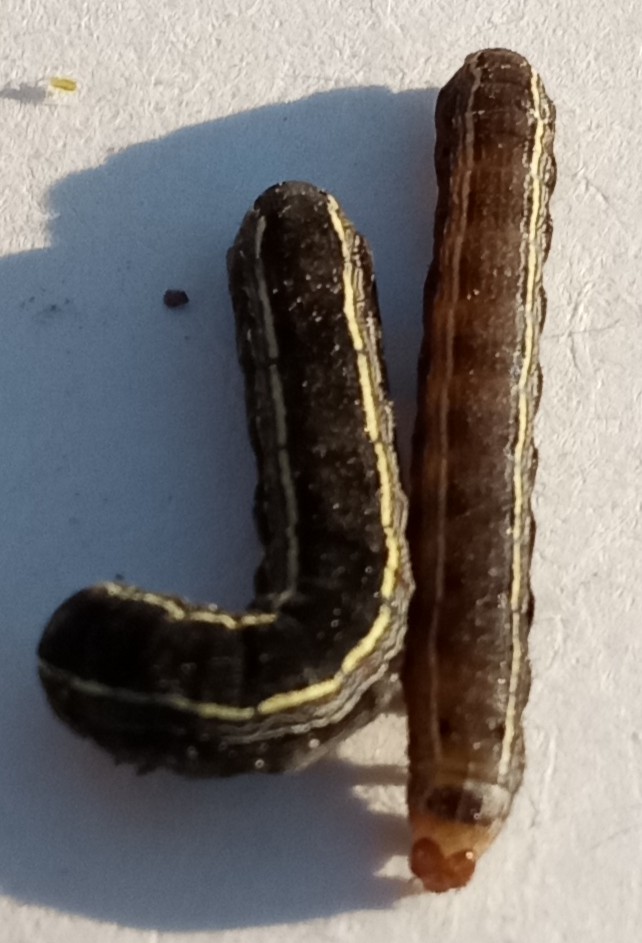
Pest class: cutworms